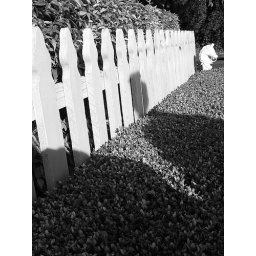
A horse by the fence